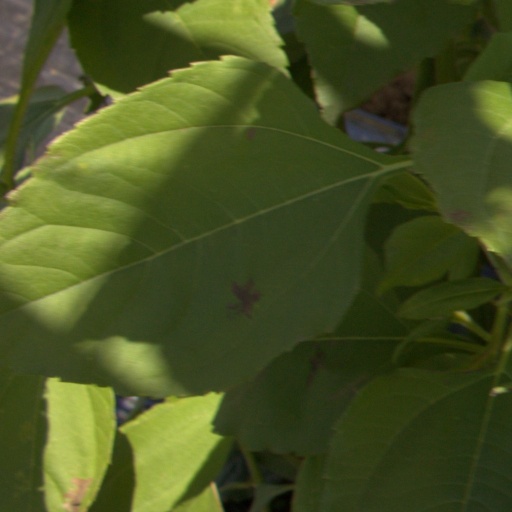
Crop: Jerusalem artichoke